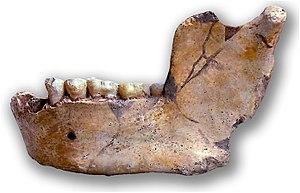
Mandibule (Ternifire III) provenant du gisement de Ternifine (actuel Tighennif en Algérie), fouillé par Camille Arambourg et identifié comme Atlanthopus mauritanicus, maintenant Homo heidelbergensis ou Homo erectus.
Le site préhistorique de Tighennif se trouve près de Mascara, en Oranie. Il a livré les plus anciens fossiles humains connus à ce jour en Afrique du Nord, datés d'environ 700 000 ans, et une industrie lithique de type acheuléen.
Homo mauritanicus est une espèce éteinte du genre Homo, décrite en 1955 par Camille Arambourg sur la base de fossiles fragmentaires trouvés dans la région d'Oran, en Algérie.
Cette liste de fossiles d'hominidés présente un certain nombre de fossiles d'hominines selon un classement chronologique. Il existe des milliers de fossiles, dont beaucoup sont fragmentaires et ne consistent qu'en de simples dents ou fragments d'os isolés. Cette liste ne se veut pas exhaustive, mais présente les principaux spécimens découverts. La plupart de ces fossiles se situent sur des branches ou des rameaux distincts de la branche hypothétique menant à Homo sapiens.